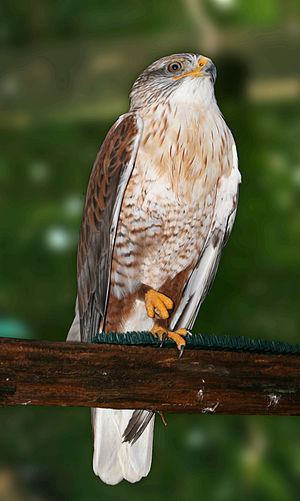
Kongevåge
Kongevåge er en rovfugl, der lever i det vestlige Nordamerika.